Right-wing populism

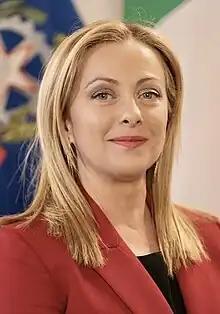
Giorgia Meloni, prime minister since 2022

Right-wing politics in India primarily centers around nationalism, cultural conservatism, and economic reform aimed at self-reliance and growth. The Bharatiya Janata Party (BJP), led by Prime Minister Narendra Modi, is the leading right-wing party, closely associated with the Rashtriya Swayamsevak Sangh (RSS), a Hindu nationalist organization. The BJP and the RSS promote the idea of Hindutva, or "Hinduness", which emphasizes India's Hindu cultural heritage. This ideology is often contrasted with secularism and is sometimes seen as favoring policies that strengthen Hindu identity in the nation's cultural and political fabric.